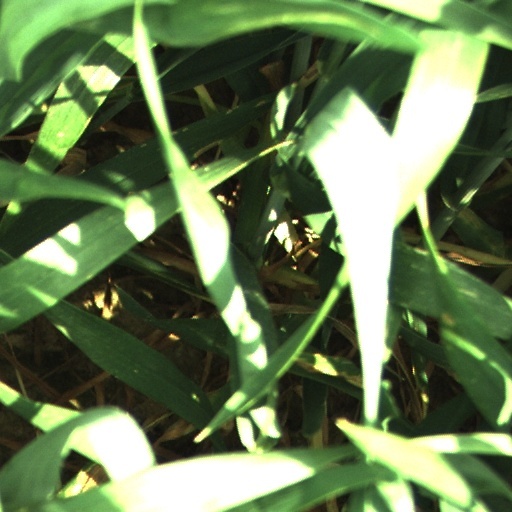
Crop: wheat